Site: saxony
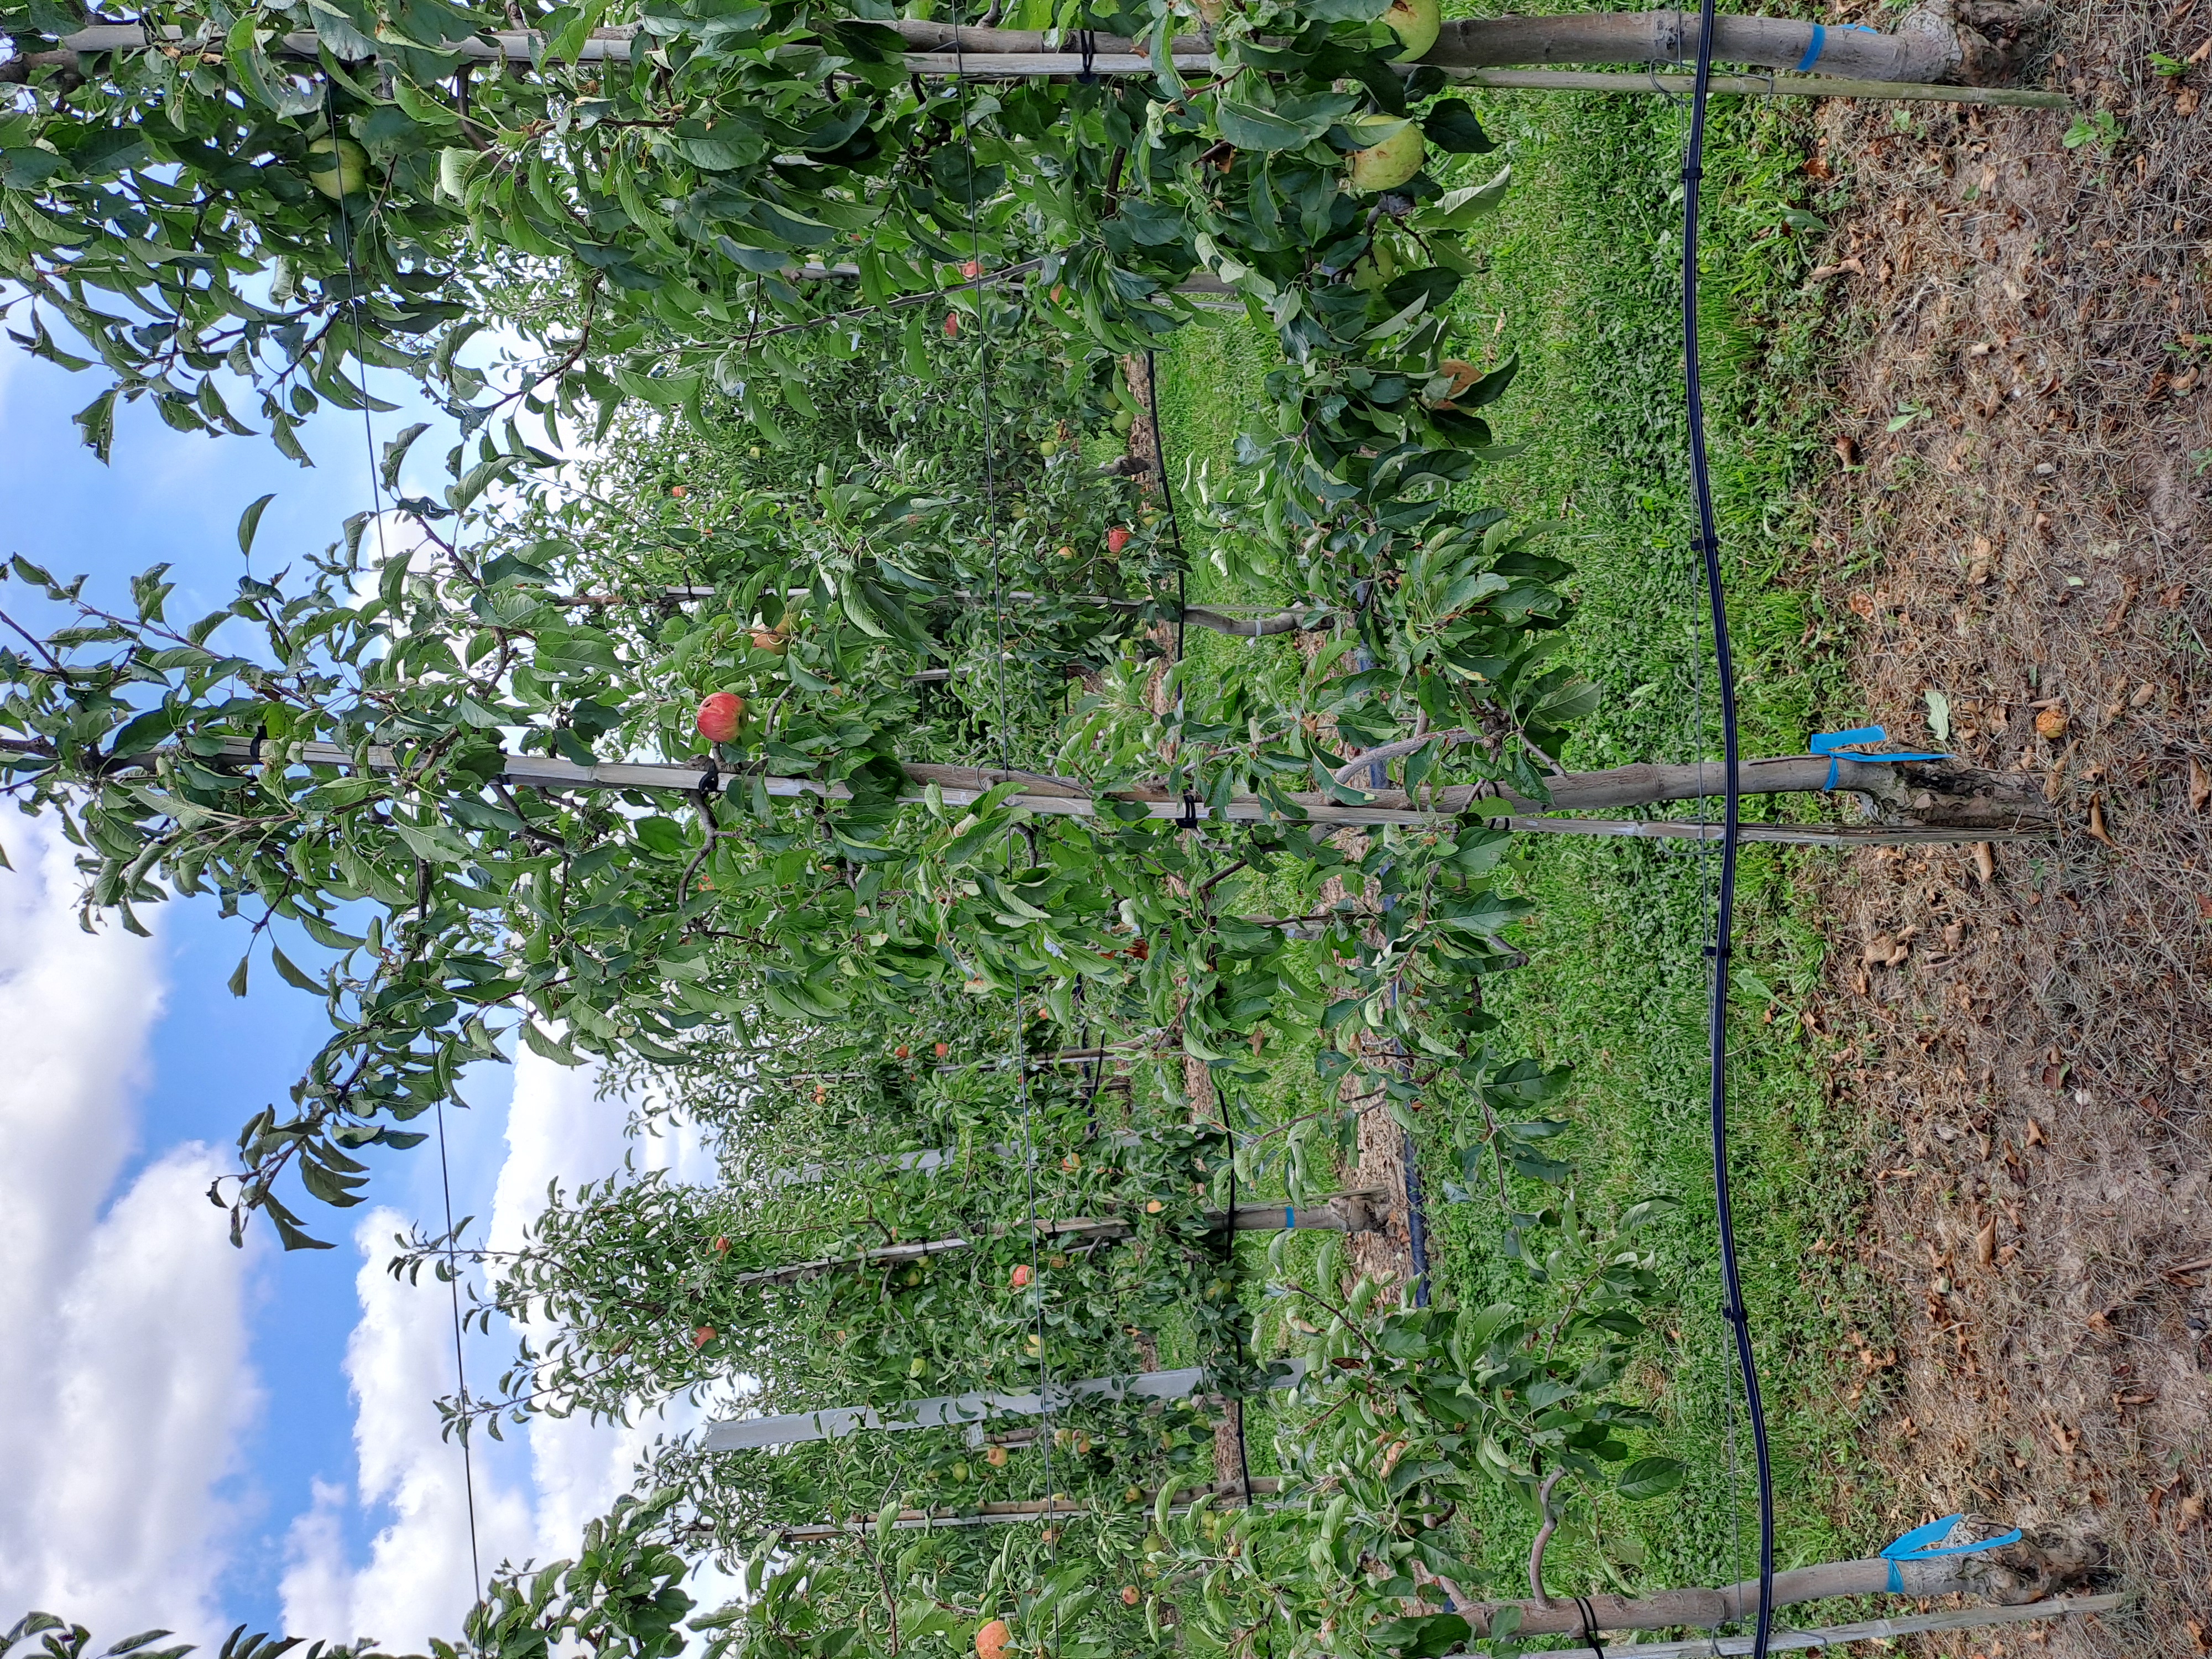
Growth stage (BBCH 85): Maturity of fruit and seed